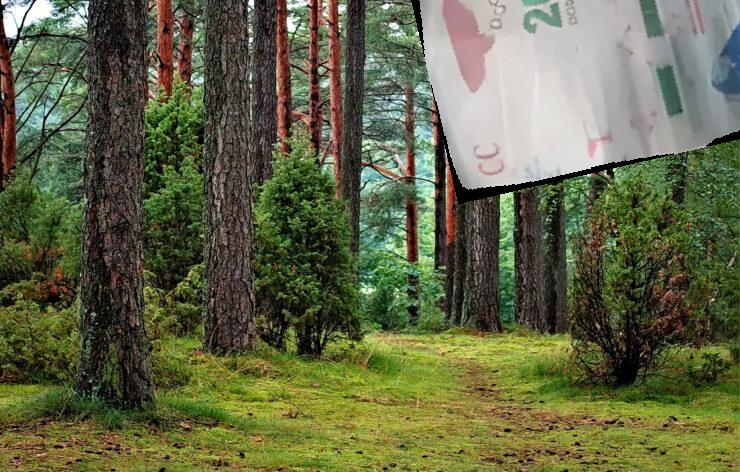
Denominación: 200